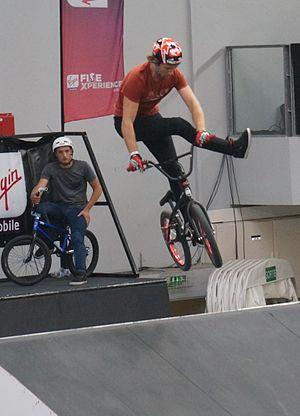
lors de FISE Xpérience Reims 2015.
Le Festival International des Sports Extrêmes, est une compétition annuelle représentant plusieurs sports urbains dits extrêmes qui se déroule chaque année dans la ville de Montpellier, sur les berges du Lez, pendant le week-end de l'ascension. Les compétitions sont ouvertes aux athlètes amateurs et professionnels. Créé en 1997, sur la commune de Palavas-les-Flots, l'événement rassemble en 2016 plus de 500 000 personnes.